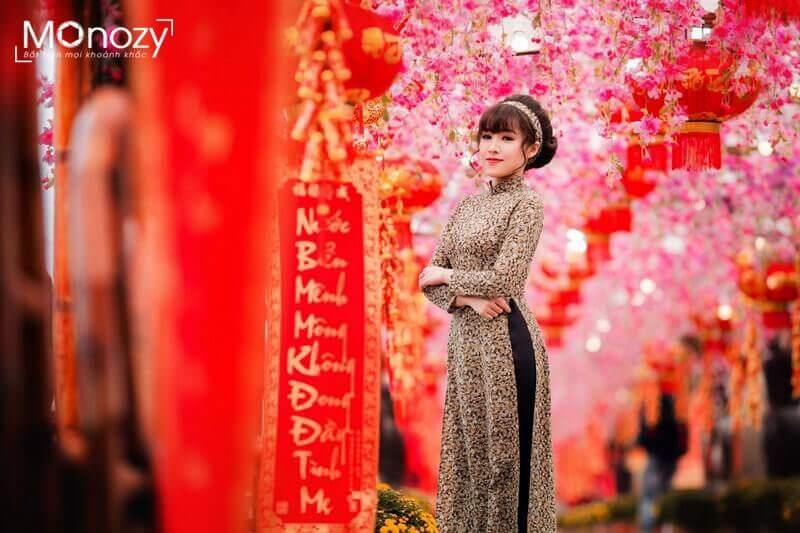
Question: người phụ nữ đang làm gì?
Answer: cô ấy đang tạo dáng chụp hình